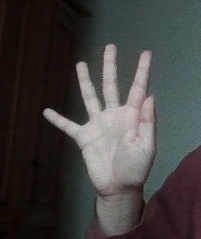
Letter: sheen